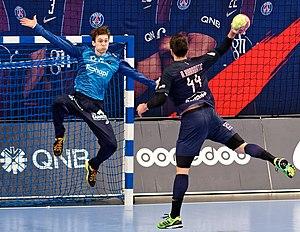
Rencontre de 8e de finale de la Coupe de France de handball 2016-17 entre le PSG et Montpellier. A Coubertin, le 22 février 2017.
Le handball [ʔɑ̃dbal] est un sport collectif joué à la main où deux équipes de sept joueurs s'affrontent avec un ballon en respectant plusieurs règles sur un terrain rectangulaire de dimensions 40 m par 20 m, séparé en deux camps.
Nikola Portner, né le 19 novembre 1993 à Lyon, est un handballeur international suisse évoluant au poste de gardien de but au Chambéry Savoie Mont Blanc Handball. Il est le fils de Zlatko Portner, champion du monde yougoslave.